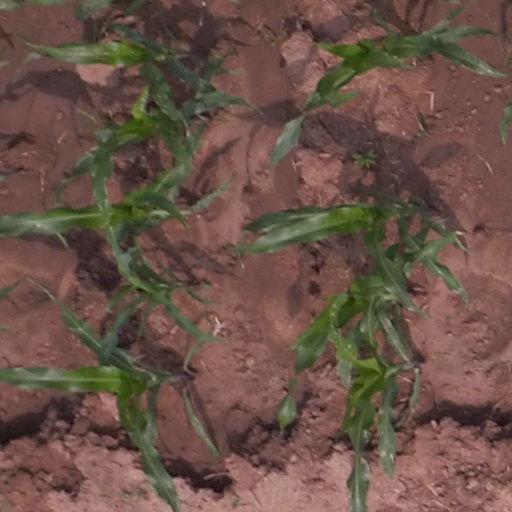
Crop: maize; corn